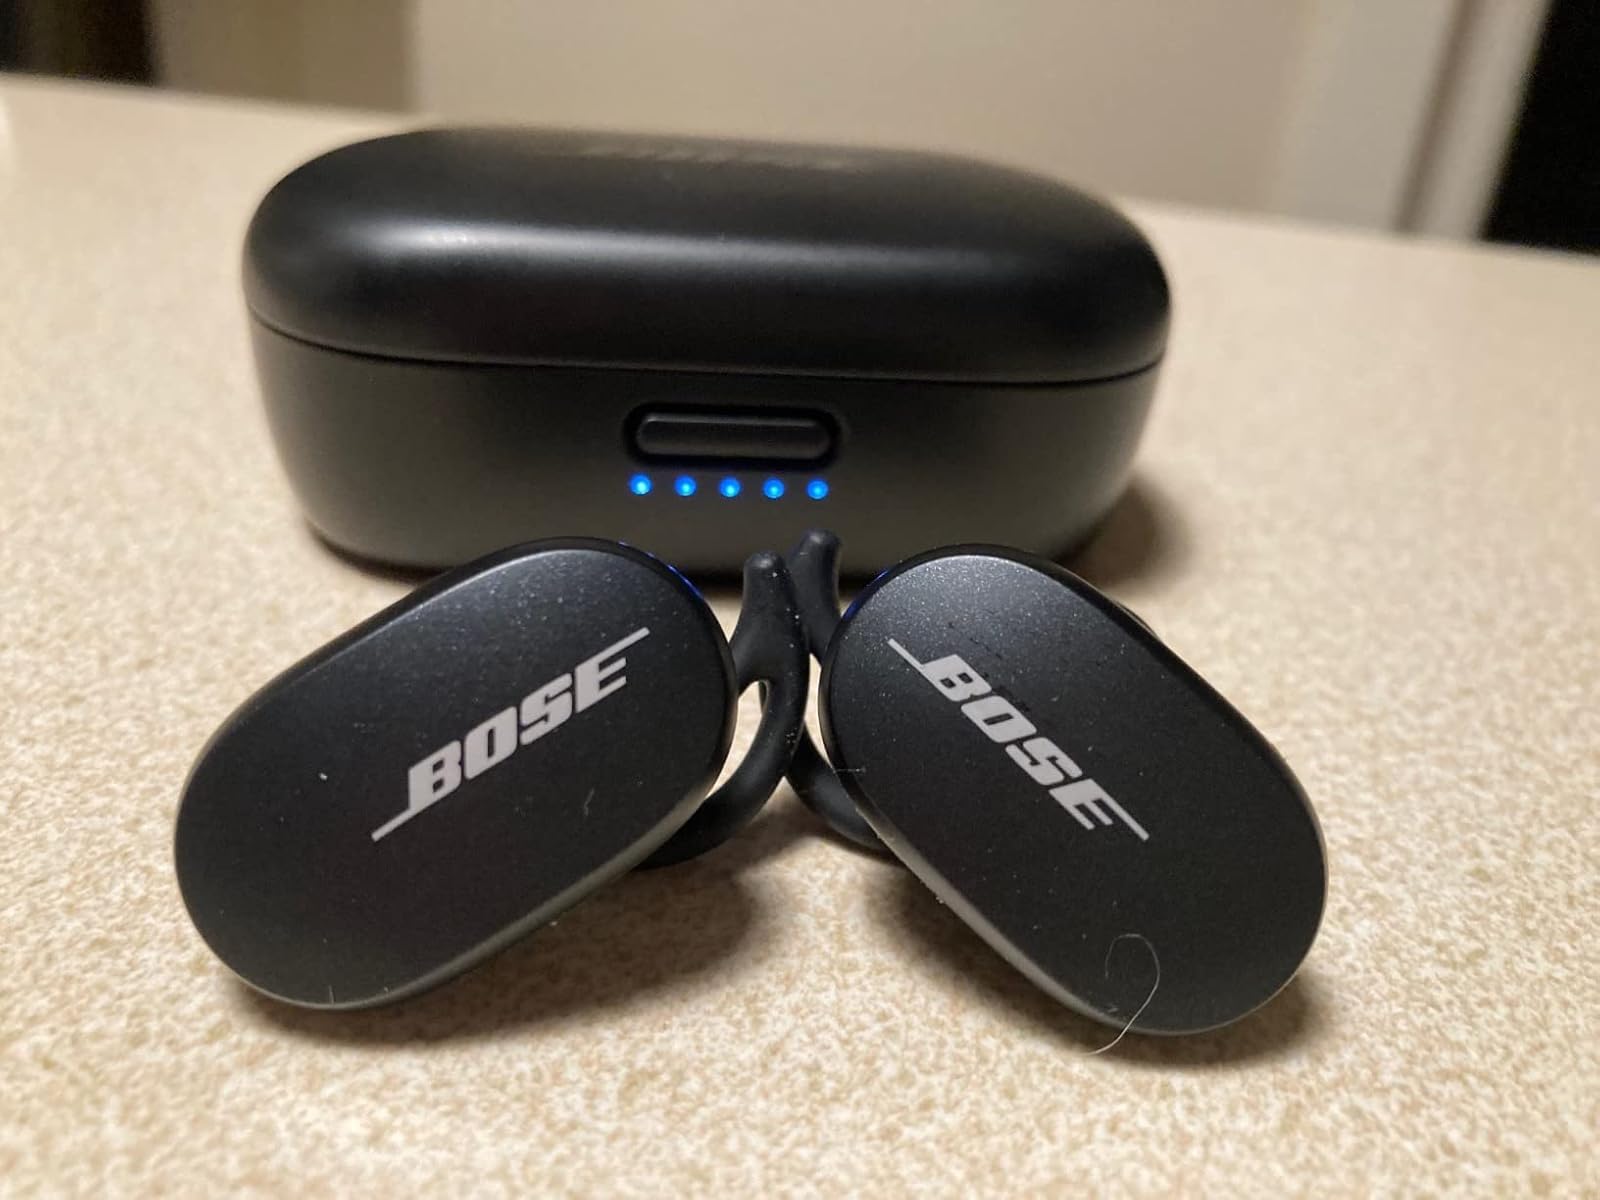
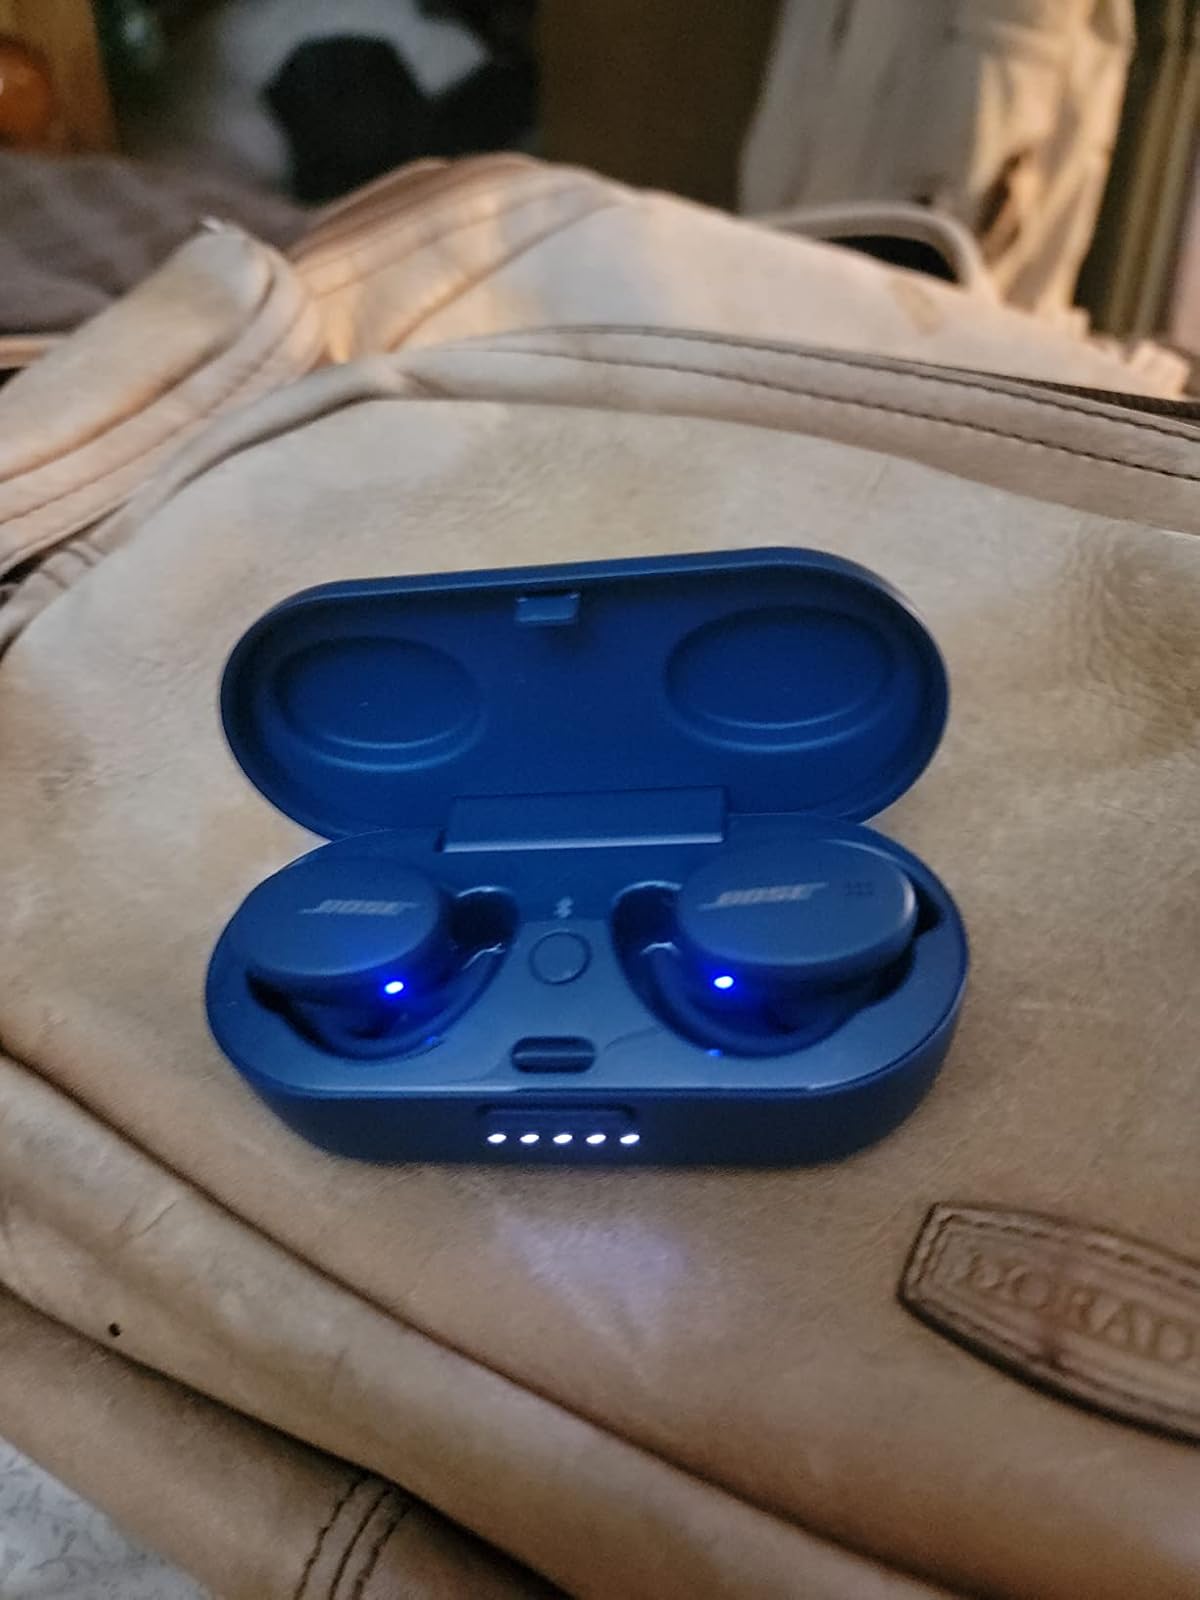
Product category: earbuds
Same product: no